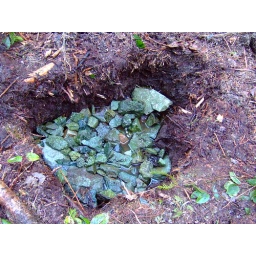
Dug the holes down to the rock and then filled it with stones to keep the base of the posts above the groundwater level.